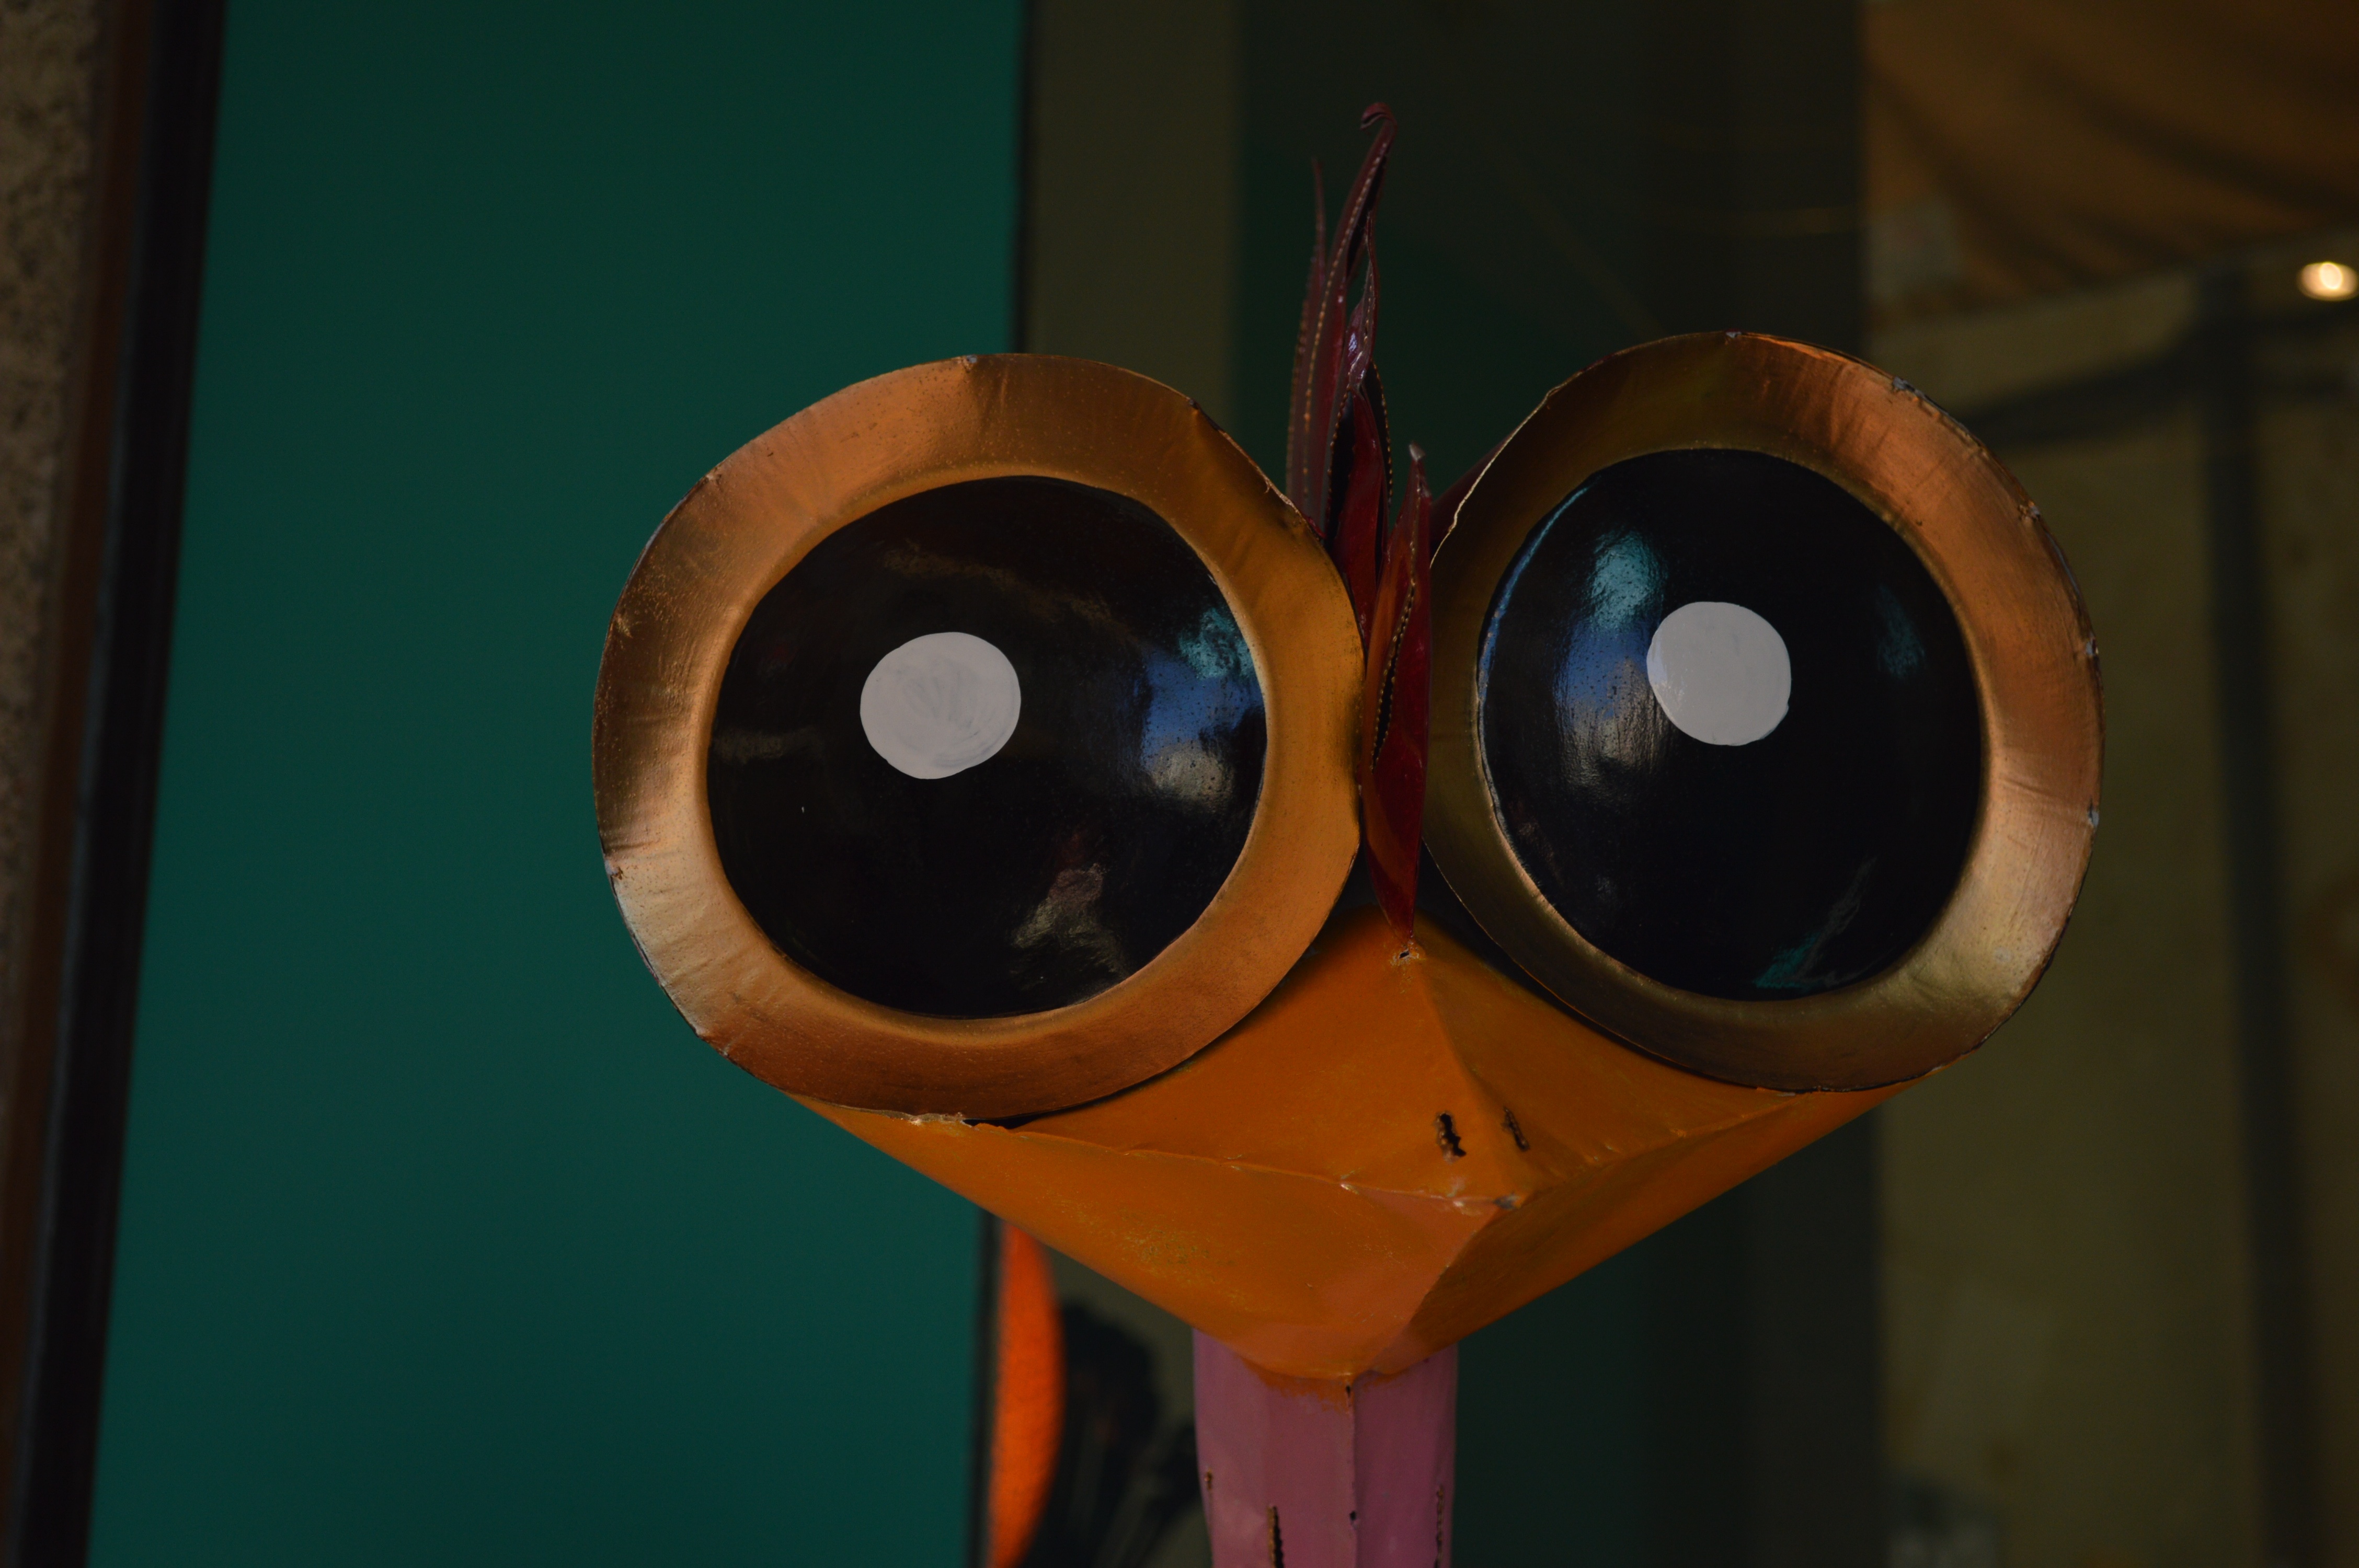
light, glass, number, green, red, color, blue, yellow, lighting, circle, close up, art, eye, light fixture, organ, shape, macro photography